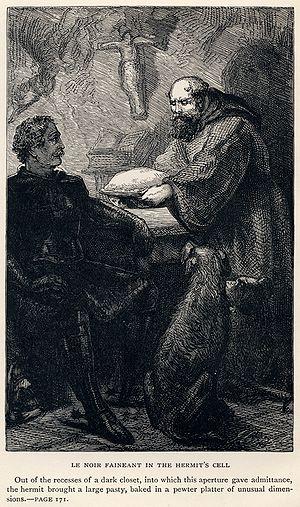
Ivanhoé, paru en décembre 1819, est le premier roman de l'écrivain écossais Walter Scott consacré au Moyen Âge. Il fait partie des Waverley Novels.